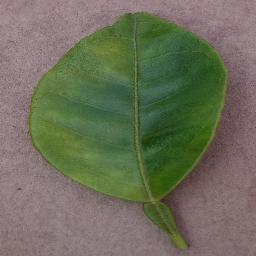
Label: Orange___Haunglongbing_(Citrus_greening)